Maruti Suzuki

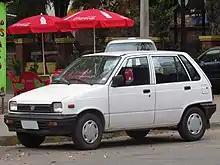
A 1996 Maruti 800 photographed in Chile

Local production commenced in December 1983 with the introduction of the SS30/SS40 Suzuki Fronte/Alto-based Maruti 800. In 1984, the Maruti Van with the same three-cylinder engine as the 800 was released. Maruti targeted annual production of 20,000 cars in the first year, and 40,000 in the second year at the Gurgaon plant. However, the rapid success of Maruti exceeded expectations of Suzuki. Within the first year, the company received an 120,000 bookings, much to Suzuki's surprise. Despite facing overwhelming demand, Maruti encountered challenges in meeting orders due to capacity limitations. The surge in demand necessitated a complete overhaul of its production strategy, by adjusting the ratio between the 800 and the van.